Adamsdown Primary School

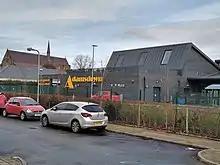
Adamsdown Primary School

Adamsdown Primary School is a school in Adamsdown, Cardiff serving children from the ages of 3 to 11, founded in 1875. Its motto is: "Caring Sharing Learning Together".